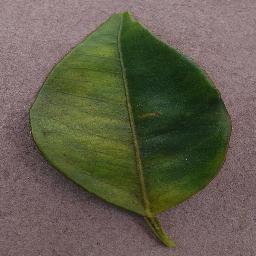
Label: Orange___Haunglongbing_(Citrus_greening)